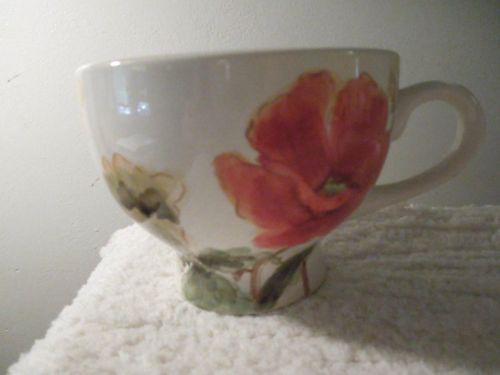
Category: mug